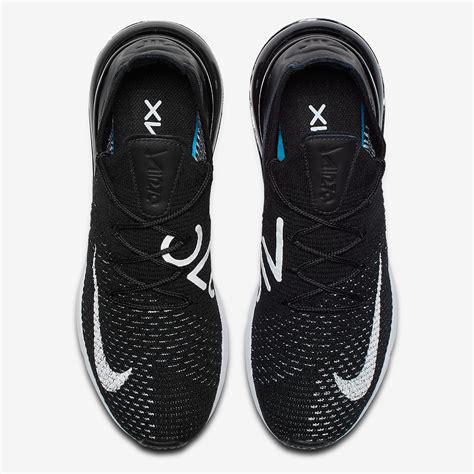
Brand: Nike
Model: Air Max 270